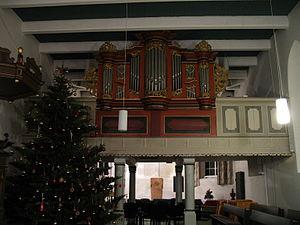
Hinrich Just Müller est un facteur d'orgue allemand originaire de la région d'Osnabrück mais actif principalement en Frise orientale. Il a été baptisé le 6 février 1740 à Fürstenau.